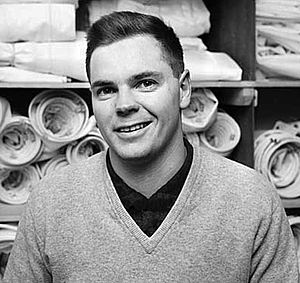
Hans Fogh (sejlsportsmand)
Hans Marius Fogh var en af de mest succesfulde konkurrence-sejlere i historien, med snesevis af vundne nationale og internationale mesterskaber. Han har sejlet i mange forskellige klasser og bl.a.opnået to olympiske medaljer.